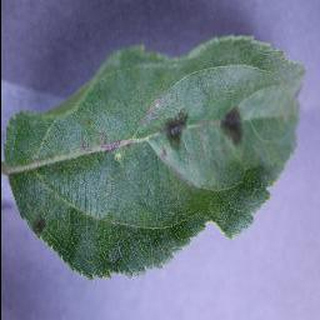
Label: apple_apple_scab